Sky position (RA, Dec in degrees): 157.912, 0.124
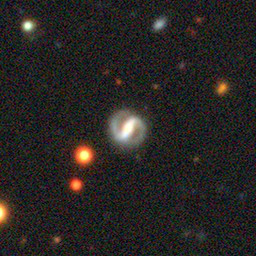
Galaxy morphology: Barred Spiral Galaxies